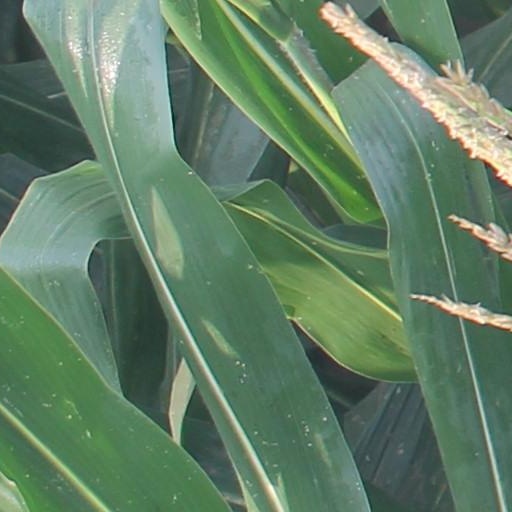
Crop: maize; corn